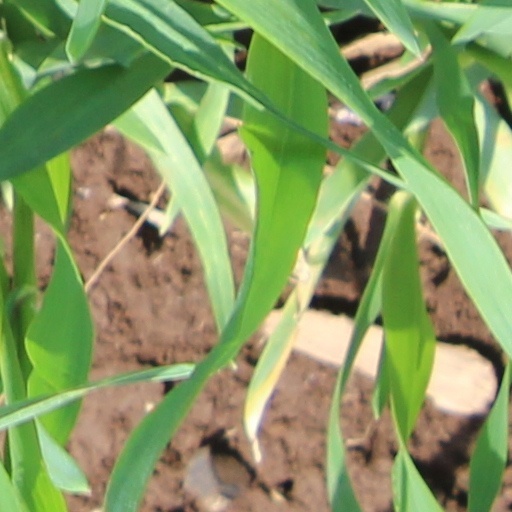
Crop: wheat